Milford, Connecticut

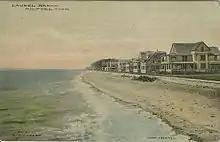
Laurel Beach, 1910

The following is a list of city government positions elected by city residents and the terms thereof: